Juan Friede

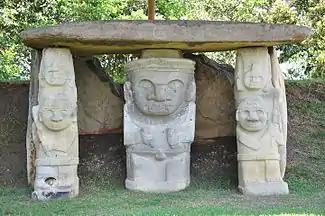
Friede made the first documentary about San Agustín in 1942

Juan Friede Alter (Wlava, Russian Empire, 17 February 1901 - Bogotá, Colombia, 28 June 1990) was a Ukrainian-Colombian historian of Jewish descent who is recognised as one of the most important writers about Colombian history, the Spanish conquests and a proponent of indigenism; the defense of the rights and descriptions of the oppression of indigenous people.